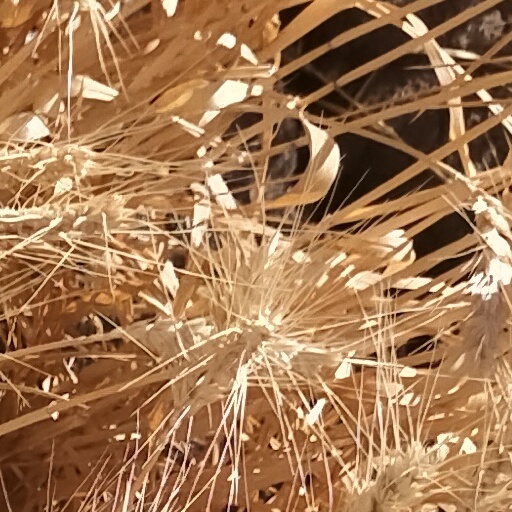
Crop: wheat